Los Angeles Rams

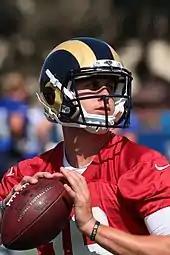
QB Jared Goff, 2016–2020

The Rams opened their 2018 season on September 10 by defeating the Oakland Raiders 33–13 on "Monday Night Football", scoring 23 unanswered second-half points in a game during which head coach McVay took on his former mentor, Jon Gruden, who was making his return to coaching. It was the first of two Monday Night Football appearances for the Rams in the season. The Rams continued their strong start with three straight wins at the Los Angeles Memorial Coliseum, shutting out the Arizona Cardinals 34–0 in their home opener in Week 2, defeating the Los Angeles Chargers 35–23 in Week 3 and beating the Minnesota Vikings 38–31 on "Thursday Night Football". Los Angeles then went three-for-three on the road at Seattle (33–31), Denver (23–20), and San Francisco (39–10). Returning home in Week 8, Los Angeles rallied to defeat the Green Bay Packers 29–27 to improve to 8–0, their best start since 1969. The Rams were the only remaining undefeated team in the NFL when they lost on the road to the New Orleans Saints in Week 9. The Rams bounced back with three straight wins, defeating the Seattle Seahawks 36–31, and then winning a wild 54–51 shootout against the Kansas City Chiefs on "Monday Night Football". Following a bye week, the Rams beat the host Detroit Lions 30–16 in Week 13 to clinch both a playoff berth and their second straight NFC West title. Los Angeles then stumbled with back-to-back losses to the Chicago Bears and Philadelphia Eagles, and in the latter of those two games, franchise running back Todd Gurley suffered a leg injury that later led to inflammation, forcing him to miss the Rams' final two regular-season games, but the team finished strong with victories over the Arizona Cardinals and San Francisco 49ers to clinch a first-round bye. The Rams' 13–3 record tied for the second-most wins in a single season in franchise history and were the most ever for any NFL team in Los Angeles.